Rick Sanchez (journalist)

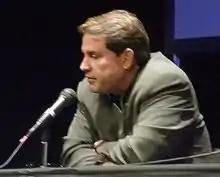
Sánchez representing CNN at the 140 Characters Conference in 2009

Sánchez began his broadcasting career at WCCO's satellite sister station KCMT (now KCCO-TV) in Alexandria, Minnesota, while still in college. He was hired at then-NBC affiliate WSVN (formerly WCKT) in Miami in 1982 and became a weekend anchor shortly thereafter. He won an Emmy Award in 1983 for his series "When I Left Cuba". In 1986, Sánchez left WSVN for CBS affiliate KHOU in Houston, then two years later, he returned to WSVN and began an afternoon anchor position with the station, which would switch its affiliation to Fox the following year. Sánchez was hired at MSNBC in 2001. In 2003, Sánchez left MSNBC to return to the Miami/Ft. Lauderdale TV market, where he hosted a local talk show on WTVJ. He later anchored on then-WB affiliated WBZL (now WSFL) until he joined CNN.